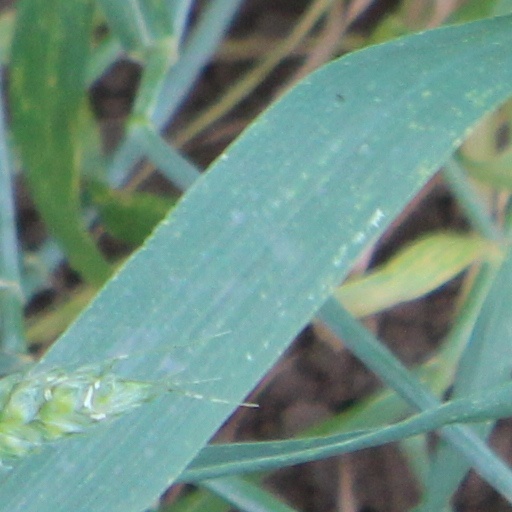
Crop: wheat